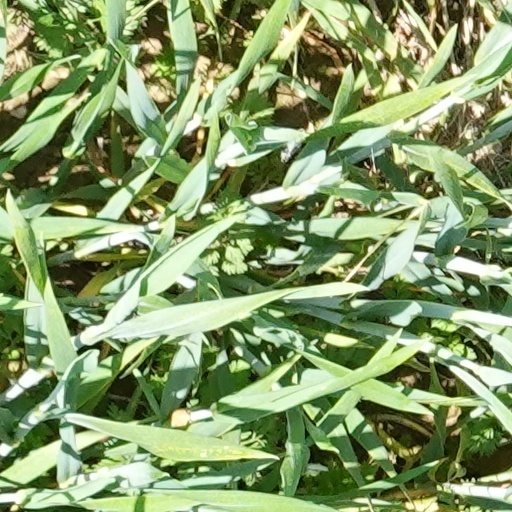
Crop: wheat